National Defence Academy (India)

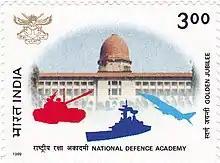
A 1999 stamp dedicated to the 50th anniversary of the National Defence Academy, featuring its "Sudan Block"

At the end of World War II, Field Marshal Claude Auchinleck, then Commander-in-Chief of the Indian Army, drawing on experiences of the army during the war, led a committee around the world and submitted a report to the Government of India in December 1946. The committee recommended the establishment of a Joint Services Military Academy, with training modeled on the United States Military Academy at West Point.